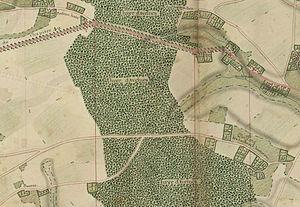
Le bois nommé ""les hayes d'Avefnes"" (aujourdh'ui dite ""Haie d'Avesnes"") et la ""verde valée"", représentés par le cartographe Daniel-Charles Trudaine sur son Atlas établi de 1745 à 1780 pour les archives des Ponts et Chaussées."
La « Haie d’Avesnes » est un toponyme forestier qui ne décrit pas un seul massif forestier, mais un ensemble de boisements plus ou moins proches les uns des autres qui entourait la ville fortifiée d’Avesnes-sur-Helpe, dans l’est du département du Nord, en France.
L'Atlas des routes de France dit Atlas de Trudaine figure parmi les plus grands atlas géographiques routiers de France. Cet atlas, réalisé entre 1745 et 1780 sur ordre de Daniel-Charles Trudaine, administrateur des Ponts et Chaussées, vise à cartographier finement les routes et leurs abords. Il donne une valeur informative considérable sur les paysages proches des routes à la fin du XVIIIᵉ siècle et reste à cet égard une source de première importance pour les historiens de cette période et pour ceux qui souhaitent comprendre l’évolution des paysages et des écosystèmes.